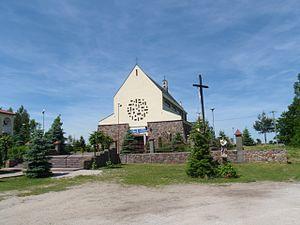
Cecylówka-Brzózka est un village polonais de la gmina de Głowaczów dans la powiat de Kozienice de la voïvodie de Mazovie dans le centre-est de la Pologne.